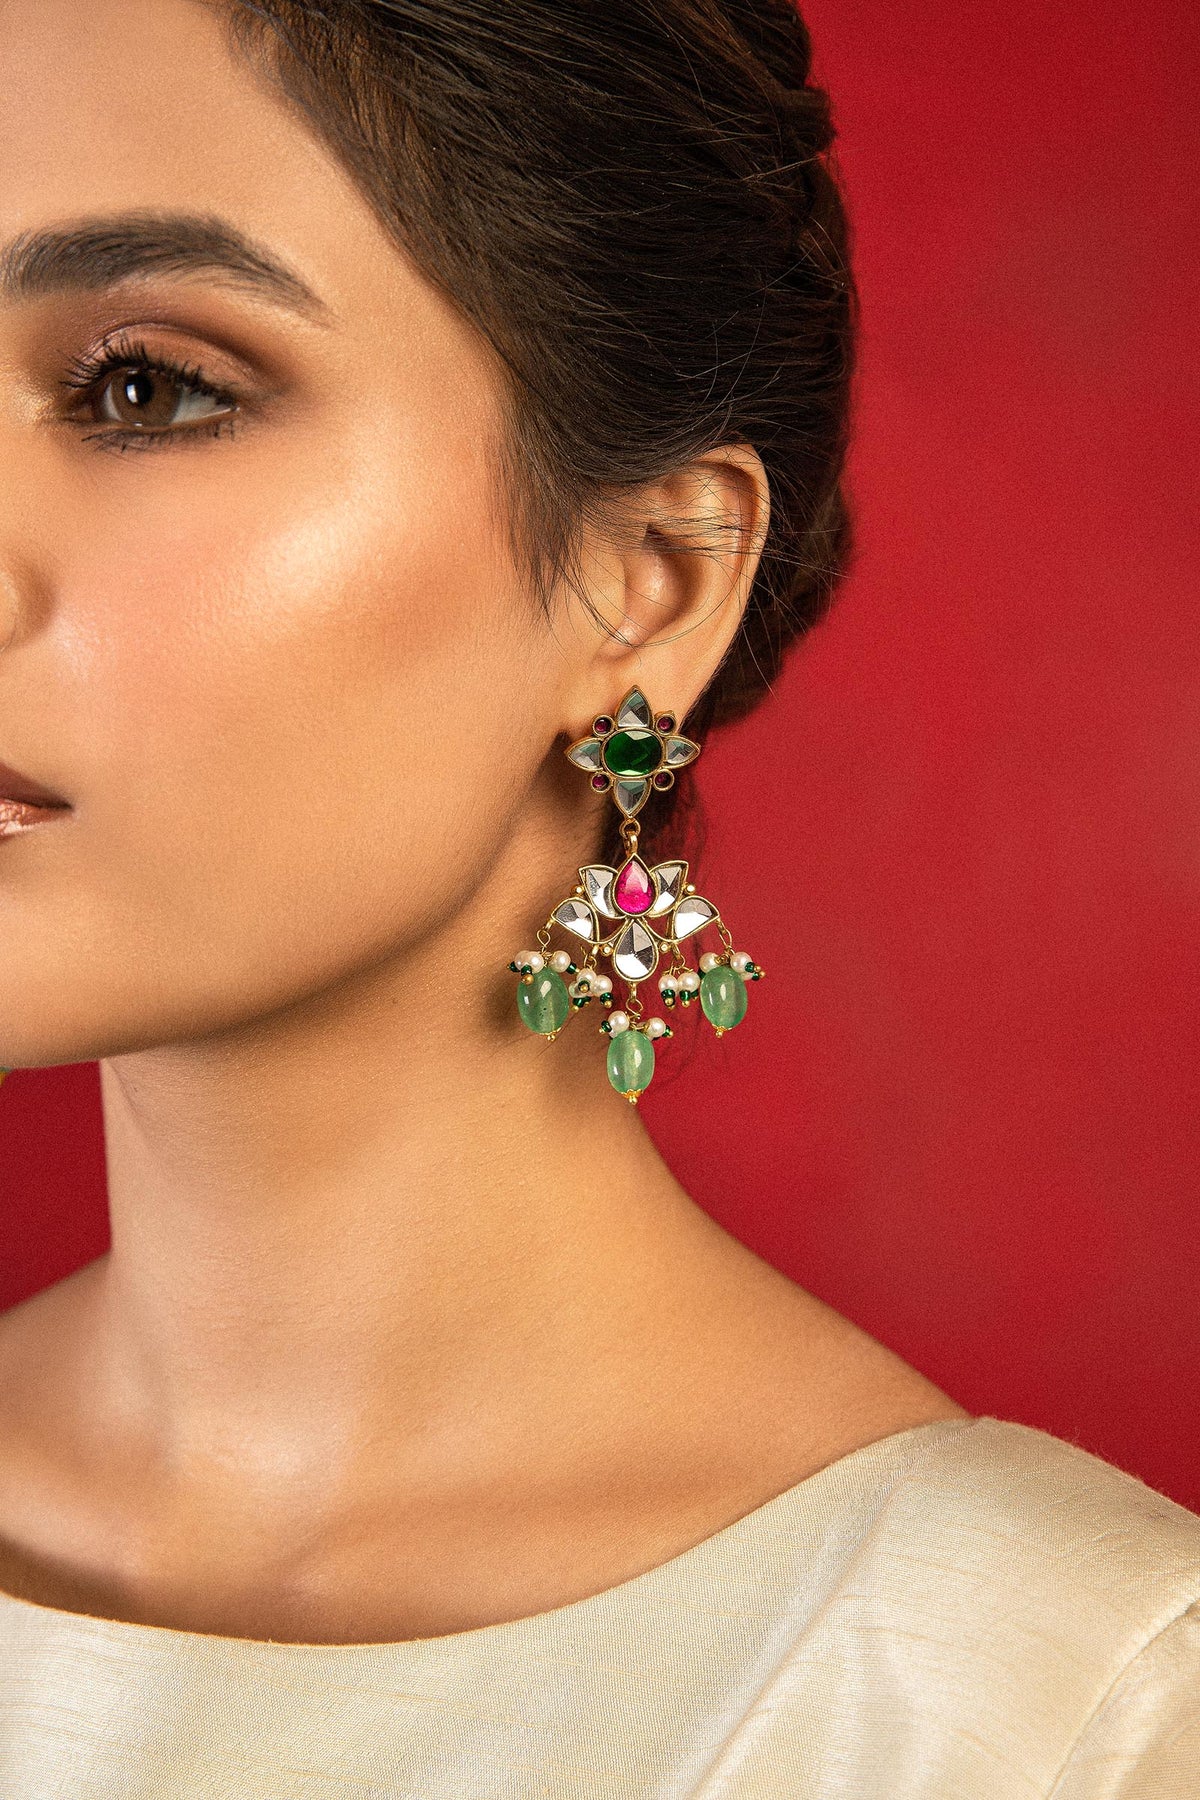
green kundan earring